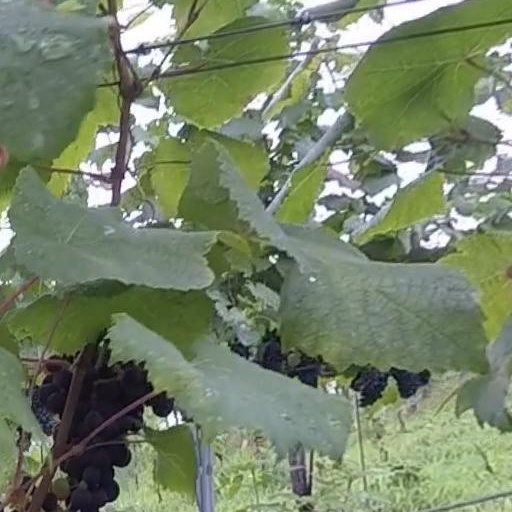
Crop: grape